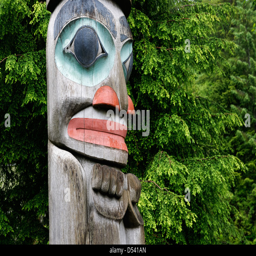
detail on raven stealing the totem pole